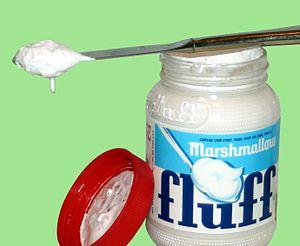
Avant l'utilisation de la gélatine et de diverses autres substances, les racines de la guimauve, une plante des zones humides, étaient utilisées pour créer une pâte : la pâte de guimauve.